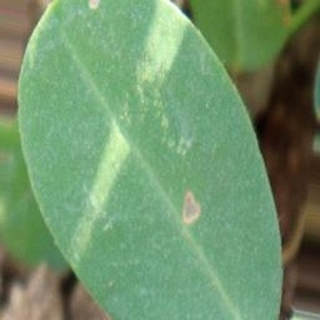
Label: healthy_groundnut